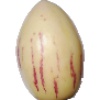
Label: pepino